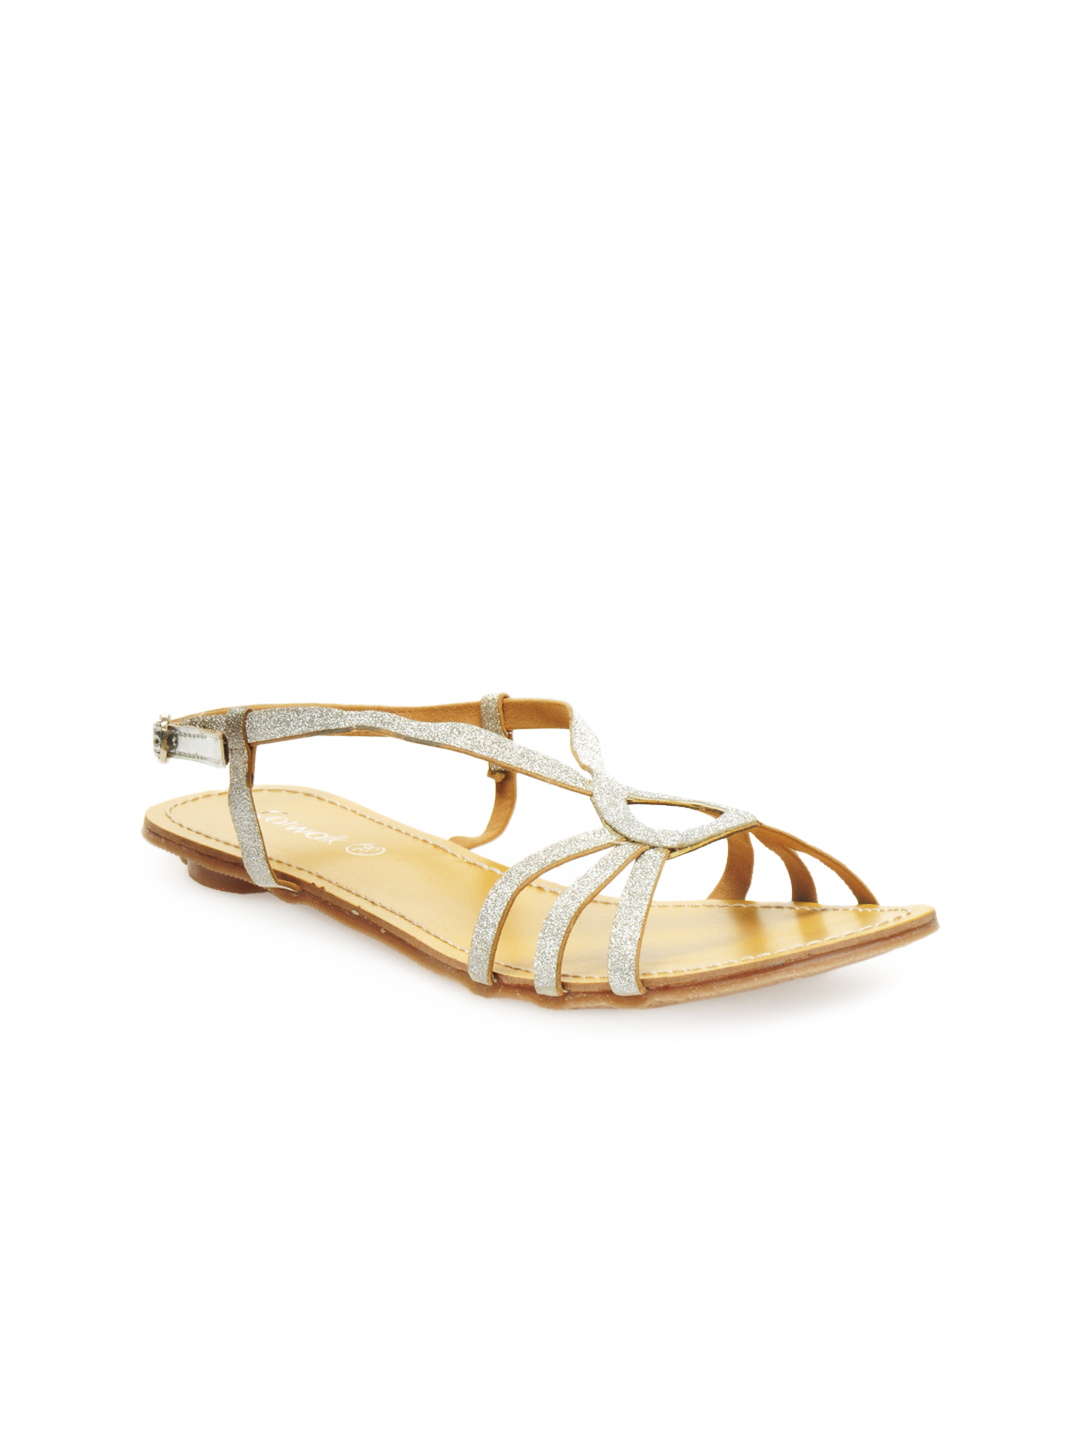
Catwalk Women Silver Toned Flats
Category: Footwear / Shoes / Heels
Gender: Women
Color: Silver
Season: Winter 2015
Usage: Casual